Jabodebek LRT

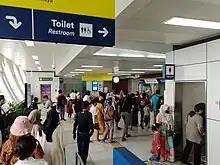
Passengers at the concourse of the Dukuh Atas LRT Station

The Jabodebek light rapid transit project aims to tackle Jakarta's high road traffic congestion. The northern section of the LRT project partly replaces the Jakarta Monorail project which has been cancelled.